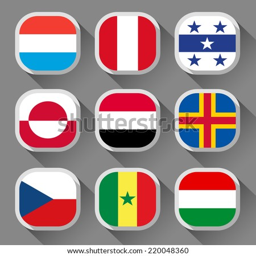
flags of the world , rounded squares with shadow , set 04